Marischal College

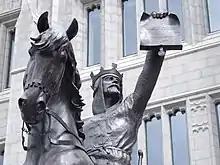
Statue of king Robert the Bruce in front of Marischal College.

"Marischal College and University of Aberdeen" was the formal name of the former university which occupied the present Marischal College site then in New Aberdeen. The College was founded in 1593 by George Keith, 5th Earl Marischal of Scotland. The original charter of the university was lost by the early 18th century, but two near-contemporary copies exist – one of which was accepted by the courts in 1756 as being authentic. In this charter, Marischal College is described variously as a "gymnasium", "collegium" (college), "academia" (academy) and "universitas" (university).